Glover Mansion

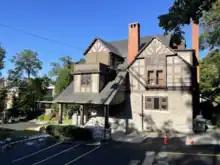
West view of the Glover Mansion, with the 1961 building visible on the left.

Glover's fortunes turned during the Panic of 1893, which drove him nearly into bankruptcy. As a result, he lost possession of the mansion. In 1898, Lawyer Frank H. Graves purchased the mansion, which he owned until 1904. The mansion cost Glover $100,000 to build, but he sold it for just $30,000. From 1904 until 1908 the mansion was owned by mining magnate Charles Sweeney, father of Charles Sweeny, an American soldier of fortune. The mansion passed to Patrick Welch, a contractor, who owned the home from 1908 until 1943. In 1943, the Unitarian Church purchased the property.